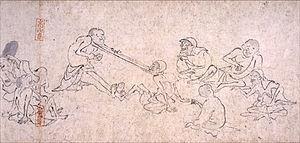
Le Chōjū-jinbutsu-giga, ou plus communément Chōjū-giga, est un emaki japonais du XIIᵉ siècle appartenant au temple Kōzan-ji de Kyōto. Plusieurs théories l’ont attribué au moine Toba Sōjō, probablement de façon erronée. De nos jours, ils sont exposés aux musées nationaux de Kyōto et de Tōkyō.